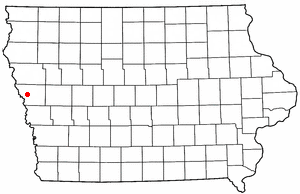
Onawa
Onawas beliggenhed i Iowa
Onawa er en amerikansk by og administrativt centrum for det amerikanske county Monona County i staten Iowa. I 2000 havde byen et indbyggertal på 3.091.